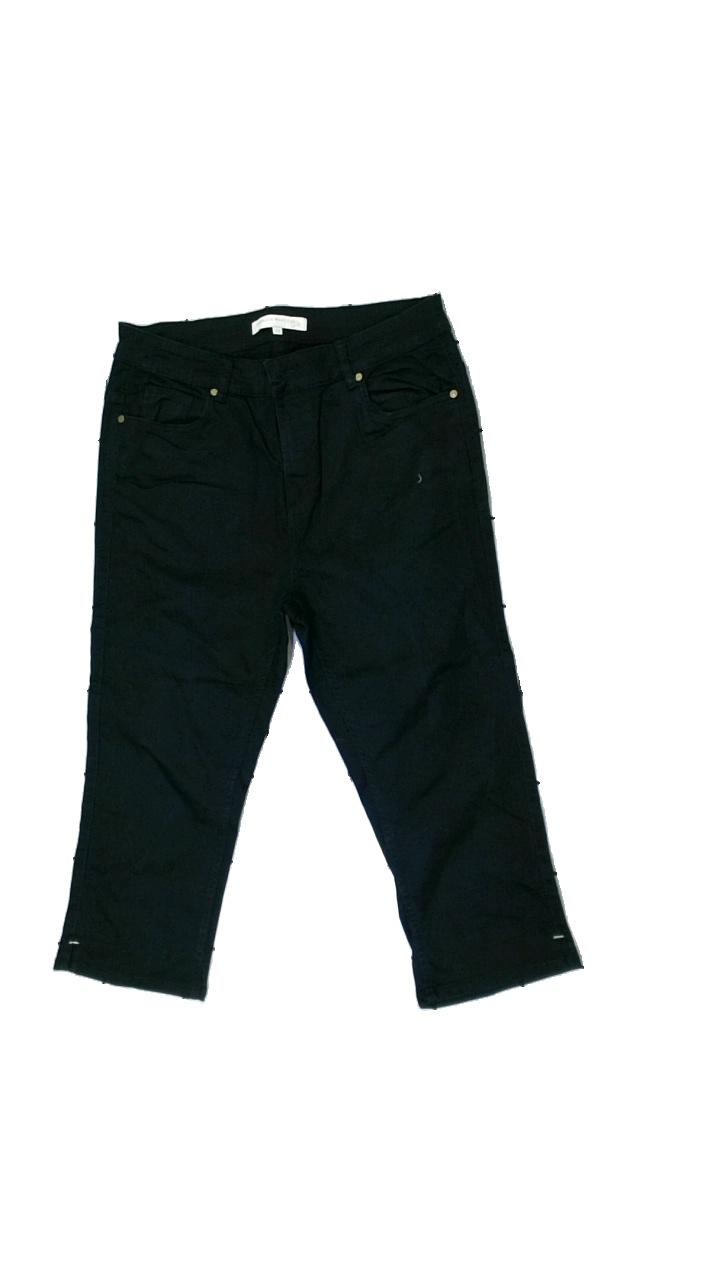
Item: Trousers (Ladies)
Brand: Missing
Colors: Black
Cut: Tight, Cropped
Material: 100% Cotton
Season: All
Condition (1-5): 5
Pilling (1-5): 5
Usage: Reuse
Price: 50-100